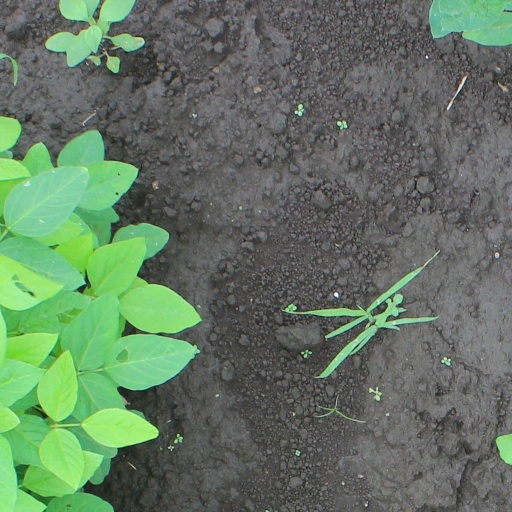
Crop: soybean